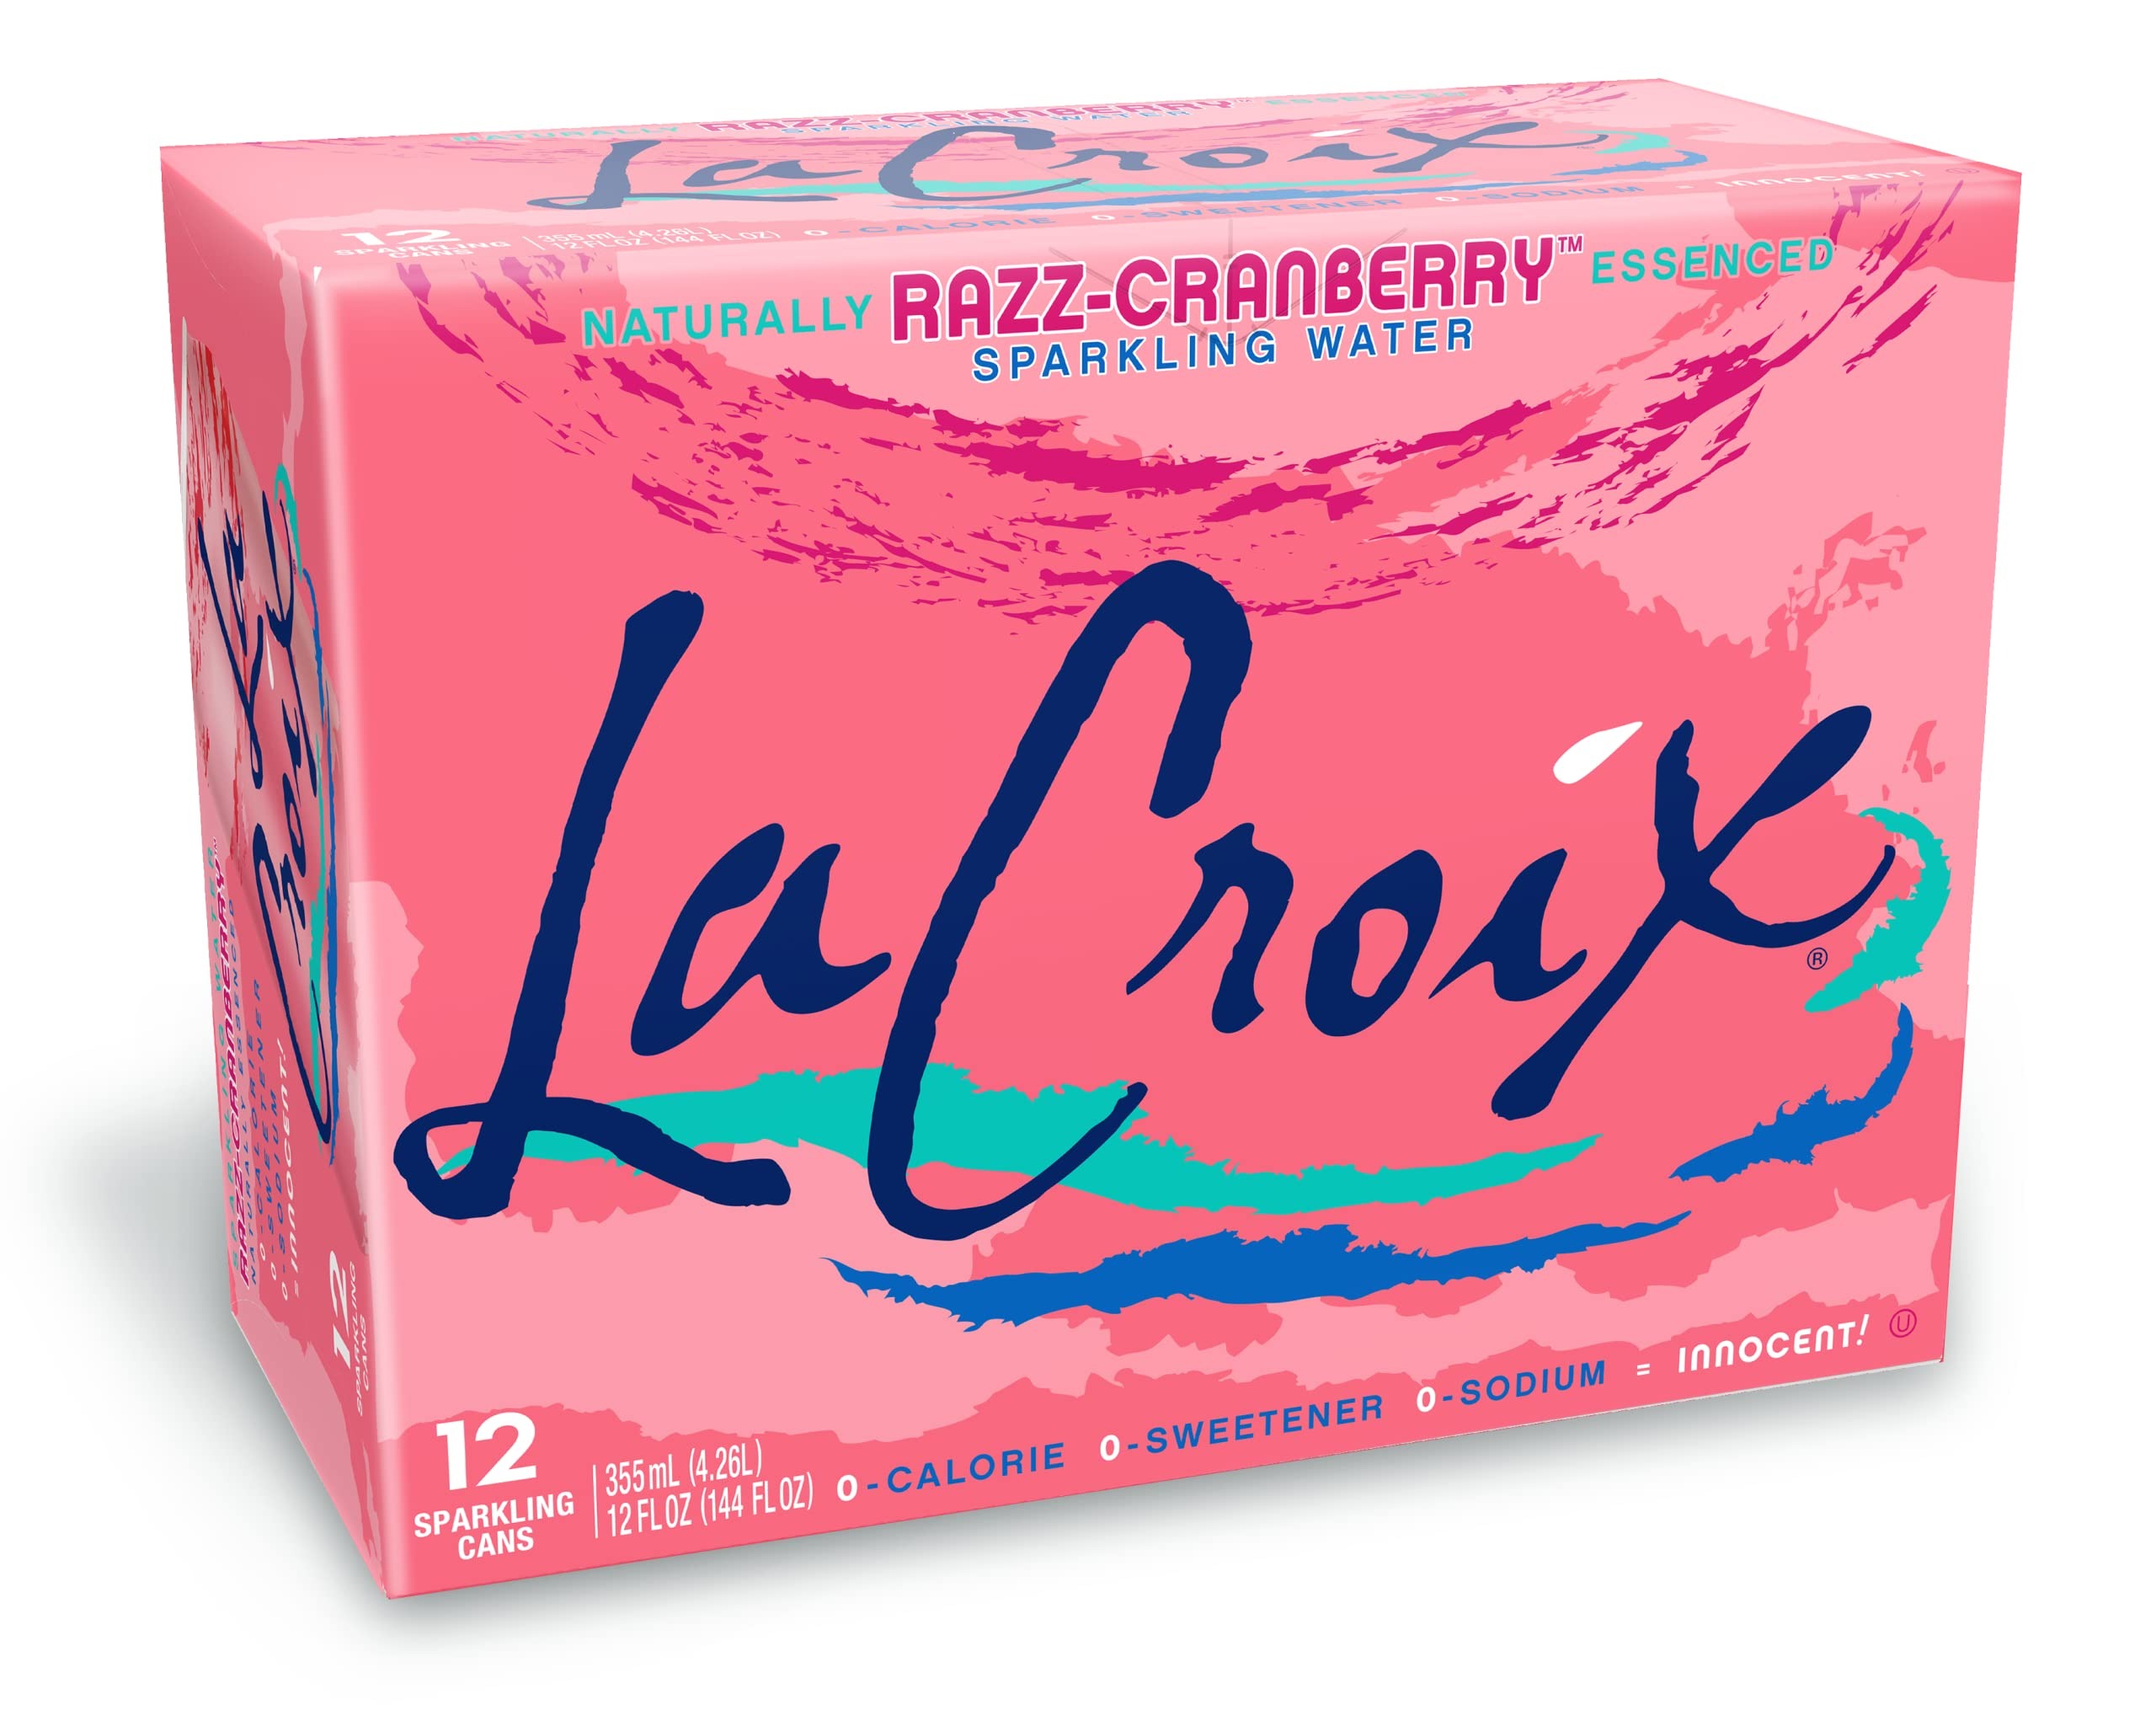
Item Name: LaCroix Sparkling Water, Cran-Raspberry 12oz Cans, 12 Pack, Naturally Essenced, 0 Calories, 0 Sweeteners, 0 Sodium
Bullet Point 1: 12-PACK: Cran-Raspberry 12 oz cans, perfect for the fridge, office, or your next family get-together!
Bullet Point 2: HEALTHIER: Unlike sports drinks, vitamin enhanced waters, and sodas, LaCroix is a healthy for you, natural sparkling water with 0 calories, 0 sweeteners and 0 sodium.
Bullet Point 3: GUILT FREE: Drink with zero worries! LaCroix contains 0 calories, 0 sweeteners, and 0 sodium. Our sparkling water is vegan, gluten free, non-GMO, and Whole30 approved. Our drinks offer the perfect splash of refreshment for work and play.
Bullet Point 4: REFRESHING: LaCroix is a wholesome, refreshing sparkling water that you can feel good about sharing with your friends and family. Enjoy LaCroix at the gym, in the office or on the go! LaCroix is made with purified, triple filtered water that is sourced in the U.S.A.
Bullet Point 5: FUN: LaCroix is the perfect drink for every occasion. LaCroix Mocktail recipes even provide a splash of fun for your next party or get-together. Let LaCroix bring fun to your healthy lifestyle!
Value: 144.0
Unit: Ounce

Price: 3.89